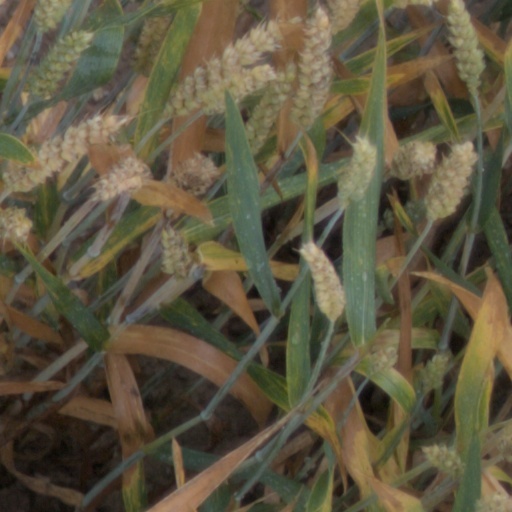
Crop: wheat